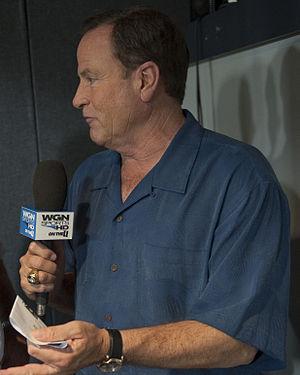
Steven Michael Stone est un lanceur droitier de baseball ayant joué dans les Ligues majeures de 1971 à 1981. Il remporte en 1980 avec les Orioles de Baltimore le trophée Cy Young du meilleur lanceur de la Ligue américaine.